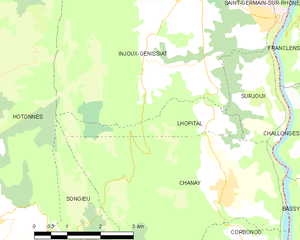
Carte des communes françaises: Lhôpital